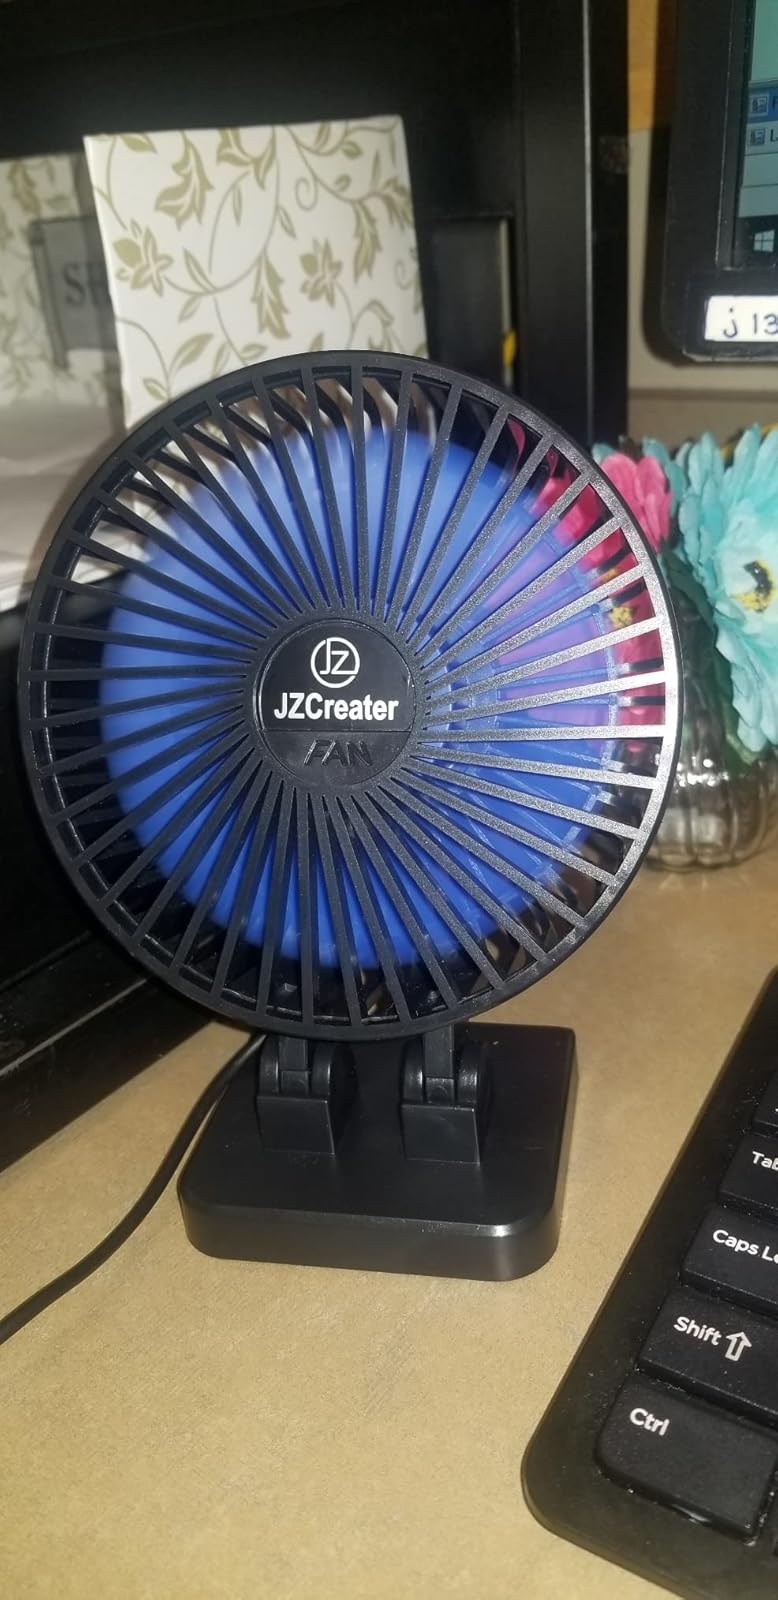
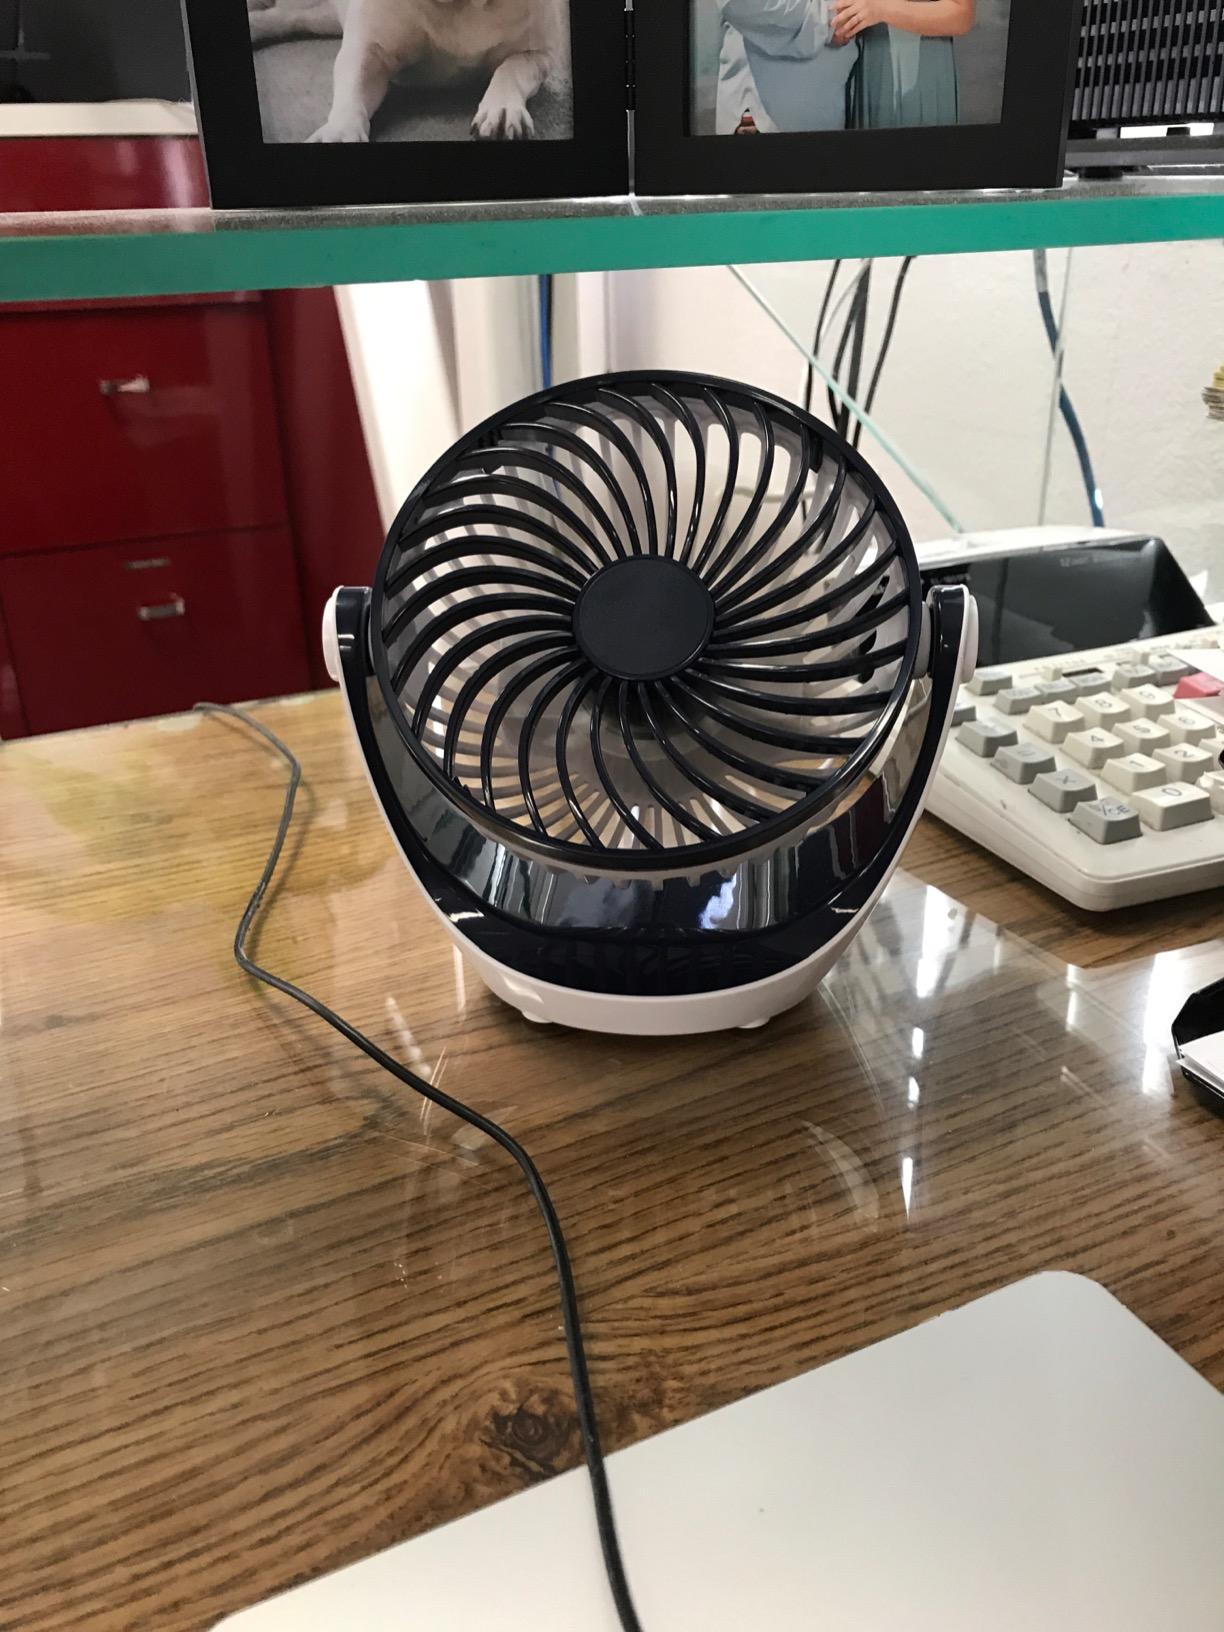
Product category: fan
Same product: no